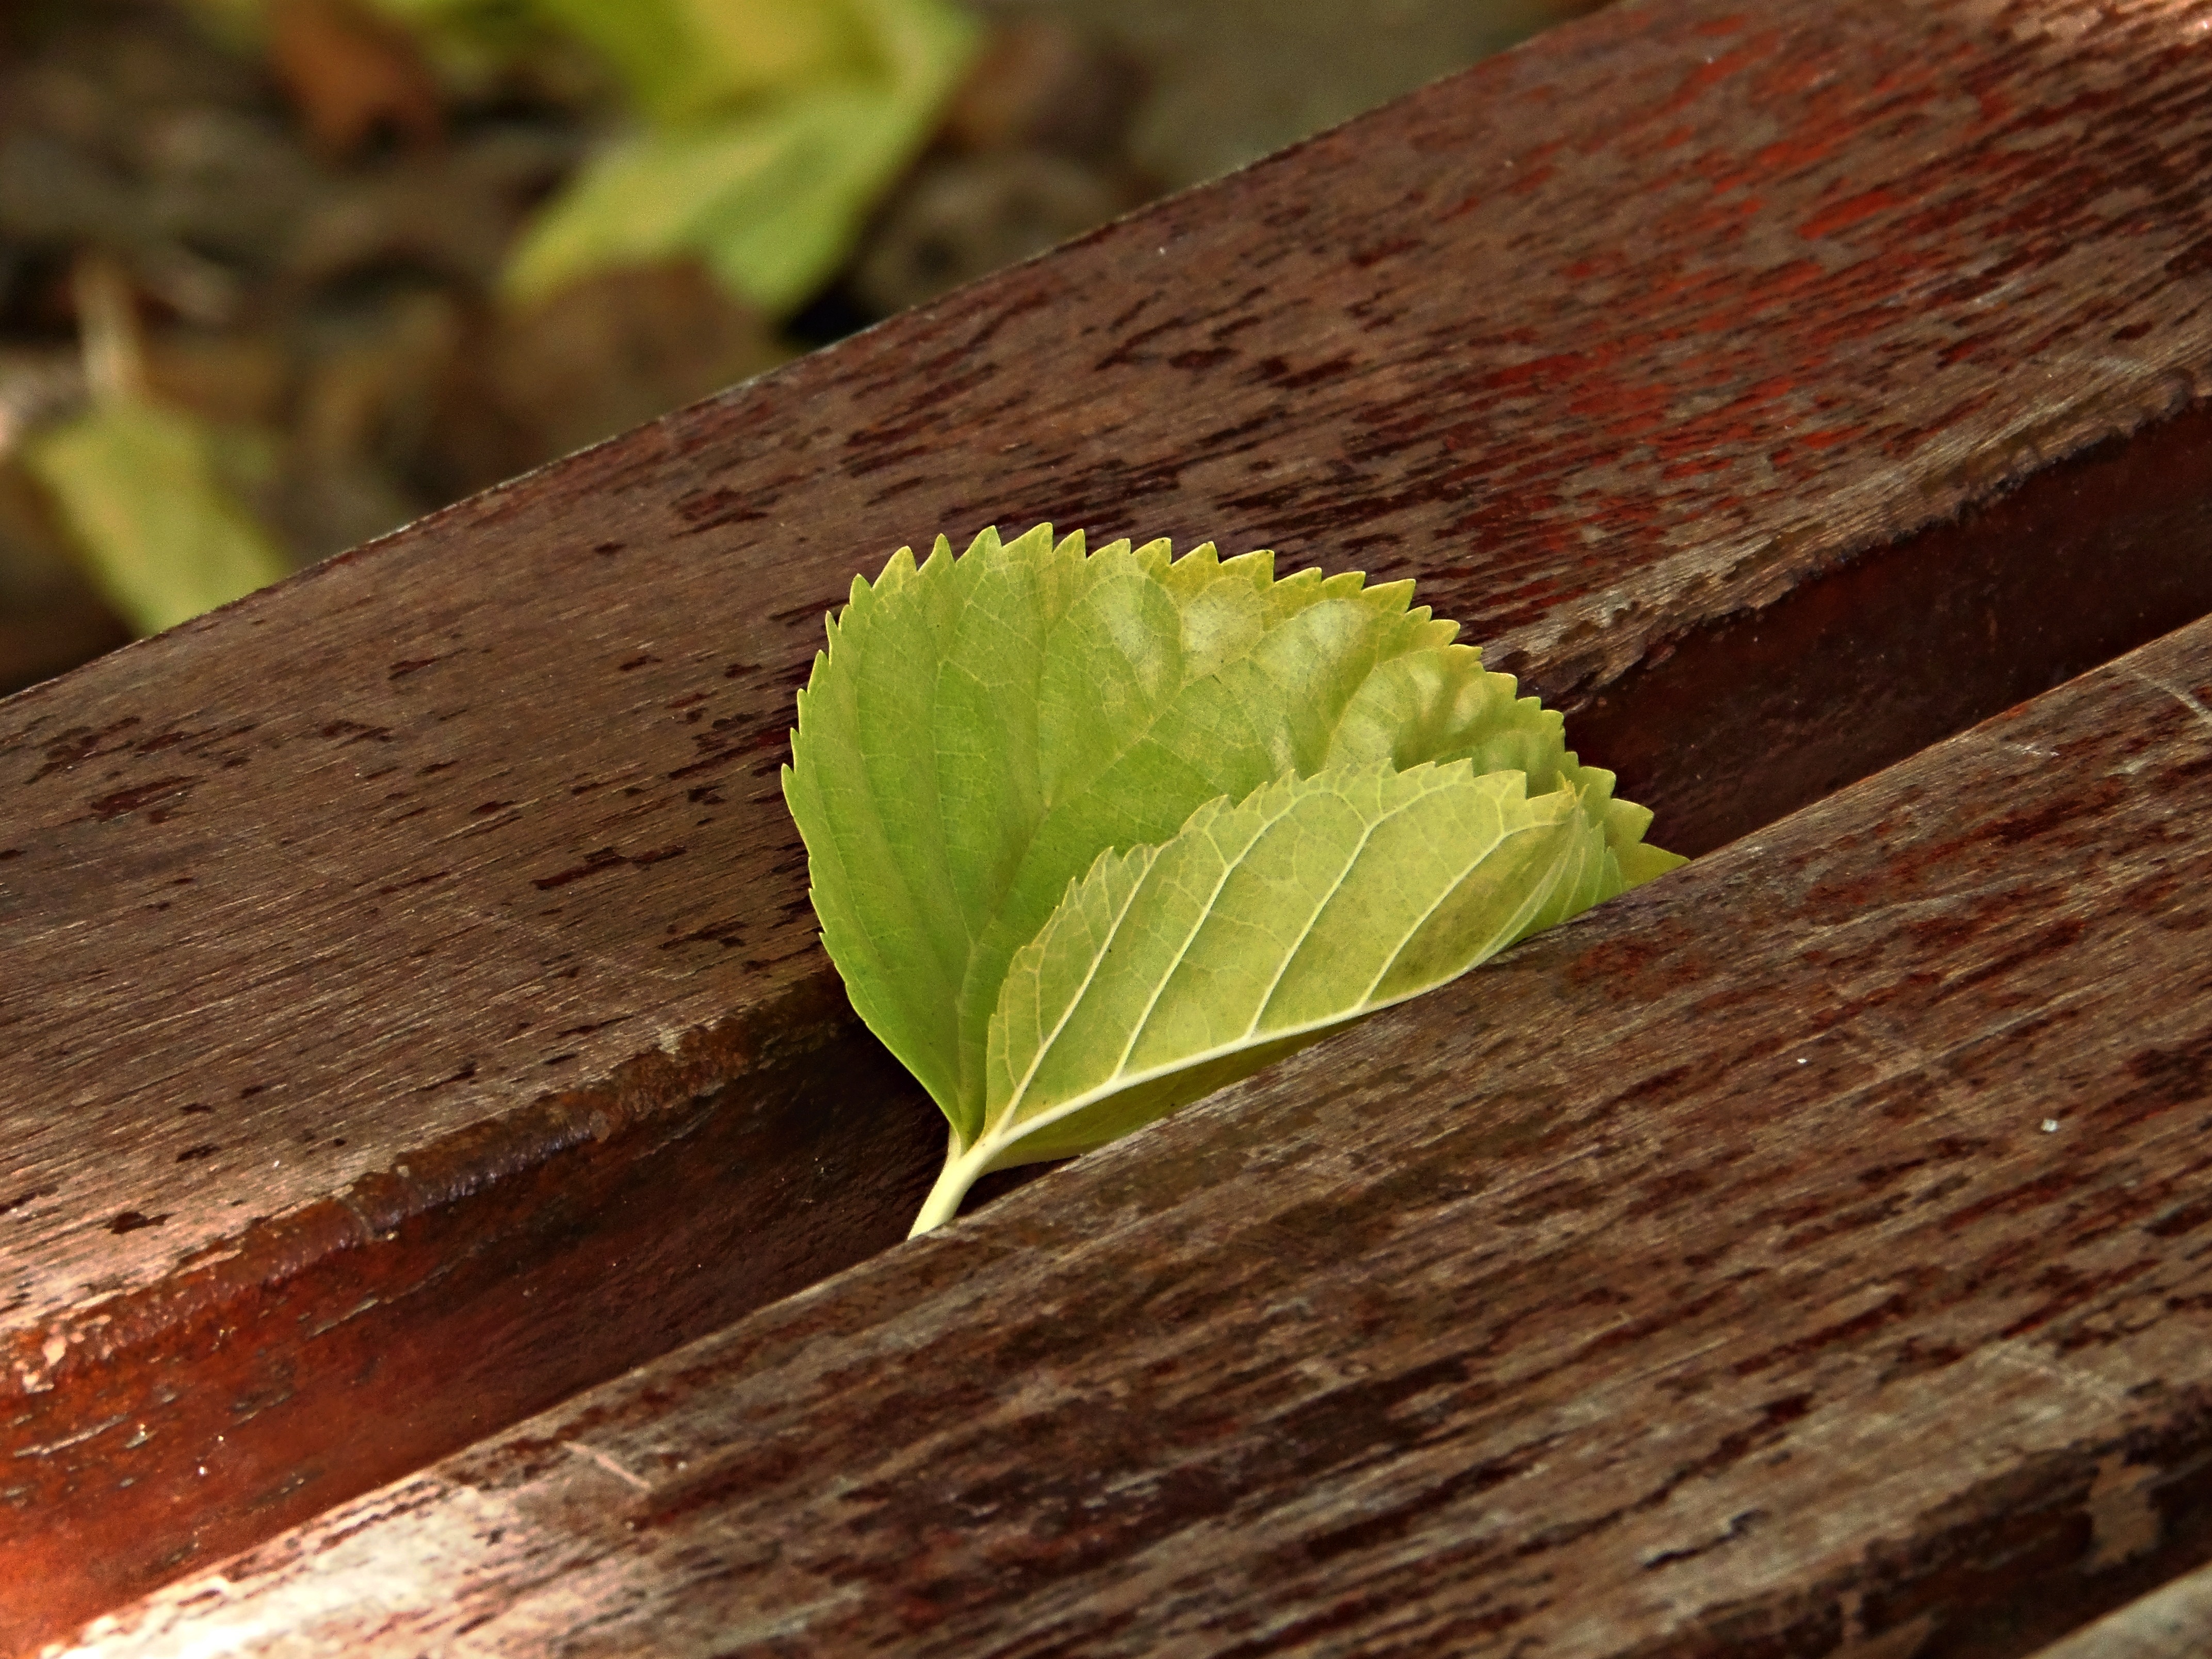
tree, nature, branch, plant, wood, sunset, leaf, flower, trunk, sadness, green, produce, autumn, park, soil, botany, flora, still life, fauna, close up, bank, autumn leaves, melancholy, soledad, dried leaves, macro photography, plant stem, woody plant